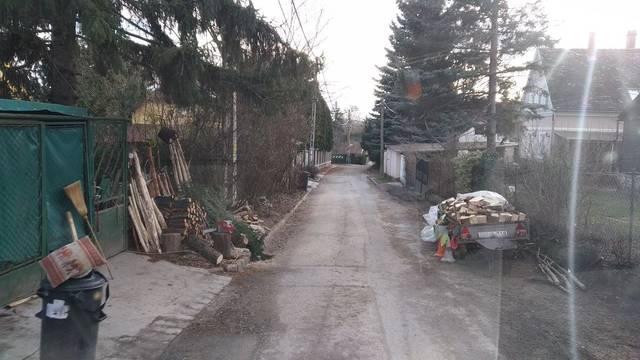
Region: Hungary
Coordinates: 47.689, 19.081